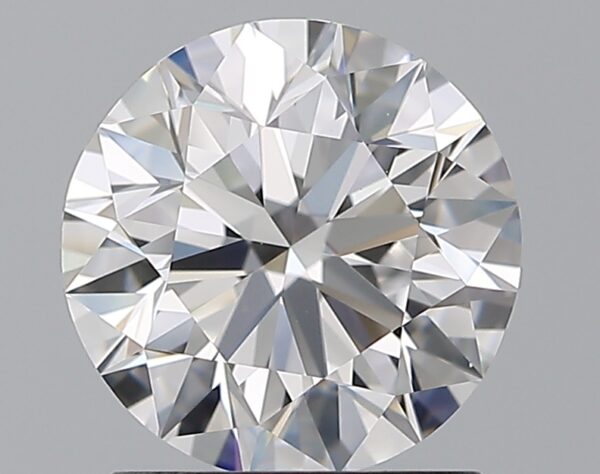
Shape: round
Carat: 1.5
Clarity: VS1
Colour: D
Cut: EX
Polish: EX
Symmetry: EX
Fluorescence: N
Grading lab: GIA
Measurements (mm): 7.25 x 7.3 x 4.57